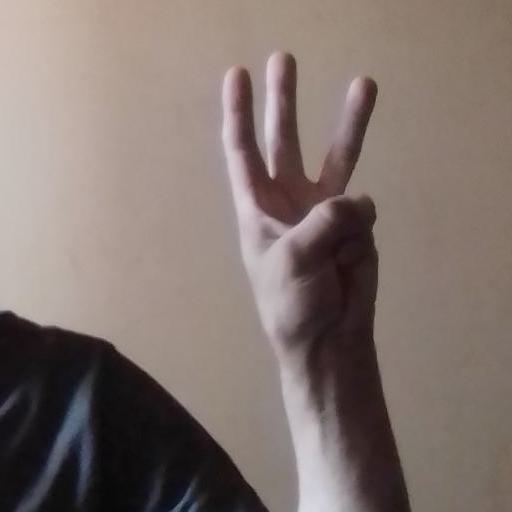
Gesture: three